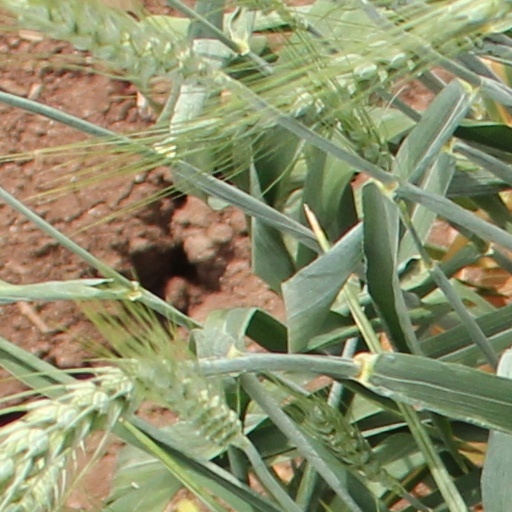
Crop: wheat